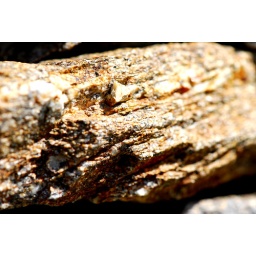
Slab of rock in rock wall